3 (2012 Uruguayan film)

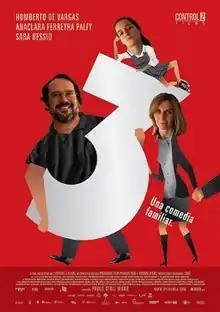
Film poster

3 is a 2012 Uruguayan comedy-drama film directed by Pablo Stoll. The film was screened in the Directors' Fortnight section at the 2012 Cannes Film Festival.